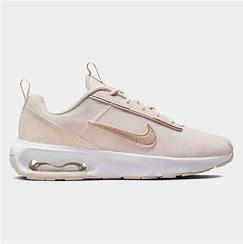
Brand: Nike
Model: Air Max Intrlk Lite